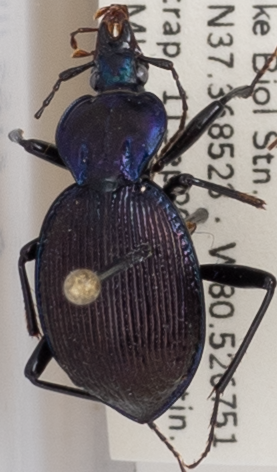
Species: Sphaeroderus canadensis lengi
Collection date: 2018-09-11
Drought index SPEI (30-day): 0.396
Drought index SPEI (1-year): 0.828
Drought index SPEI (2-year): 0.988